Shoma Uno

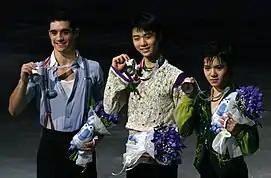
Uno (right) at the 2015–16 Grand Prix Final podium

At the 2023–24 Grand Prix Final, Uno skated a clean short program and scored 106.02, finishing second in the segment and only 0.88 points behind American Ilia Malinin. He was second in the free skate as well, despite again receiving several quarter underrotation marks and singling a planned triple Axel, winning another silver medal, but finishing more than 17 points behind Malinin in total score. Despite this, Uno said he was "quite happy" with how the Grand Prix season had gone.